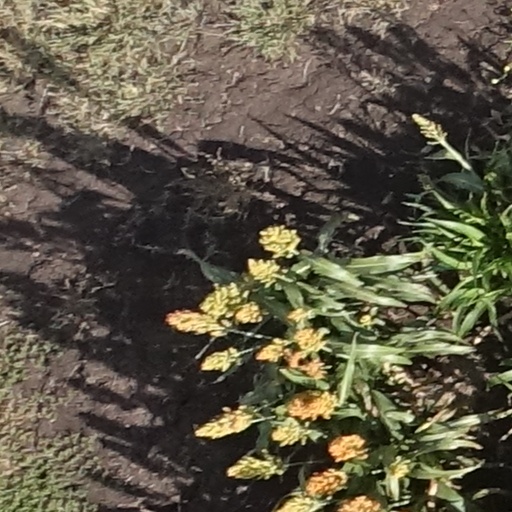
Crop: sorghum